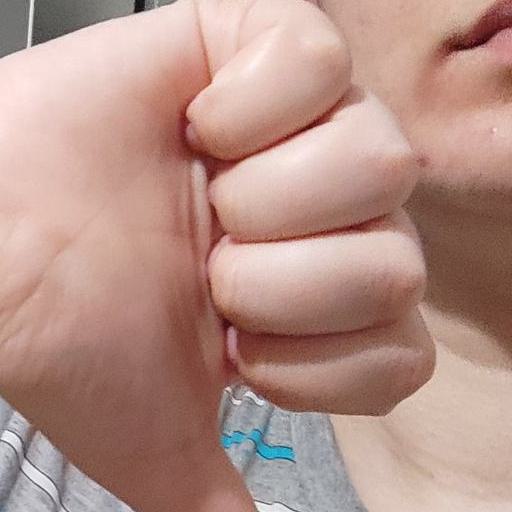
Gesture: dislike